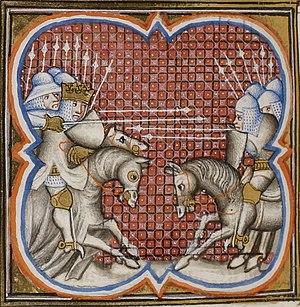
Bataille de Tagliacozzo entre Charles Ier d'Anjou et Conradin (1268). Enluminure des Grandes Chroniques de France, XIVe siècle. Paris, Bibliothèque nationale de France, Département des manuscrits, Français 2813, folio 296 verso.
Cette page concerne l'année 1268 du calendrier julien.